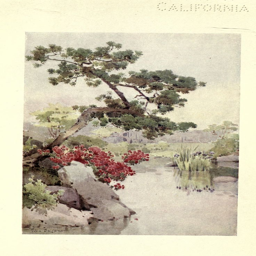
person : the flowers and gardens